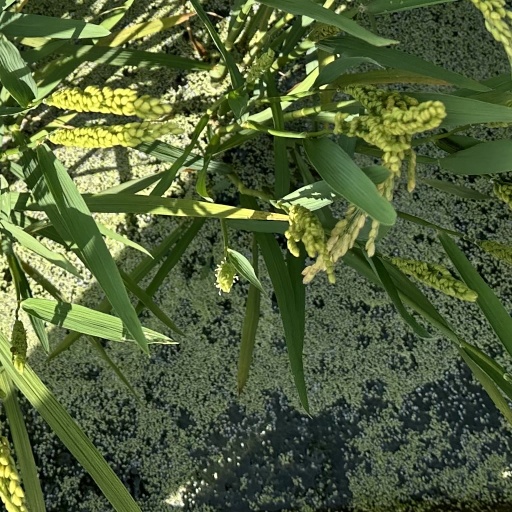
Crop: rice